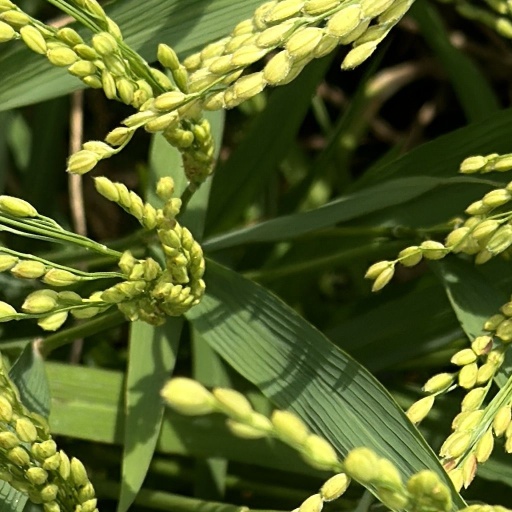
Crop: rice